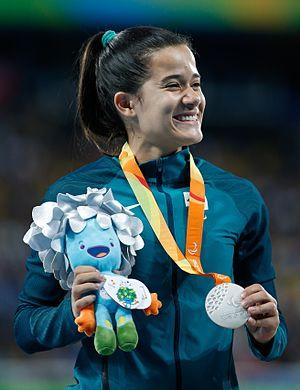
Verônica Hipólito, née le 2 juin 1996, est une athlète handisport brésilienne, concourant dans la catégorie T38 pour les athlètes souffrant d'infirmité motrice cérébrale.